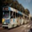
Label: streetcar